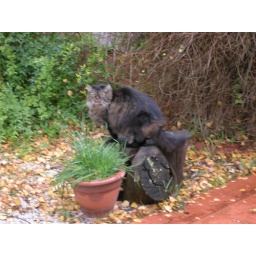
Kitty looking at cat grass in pool area